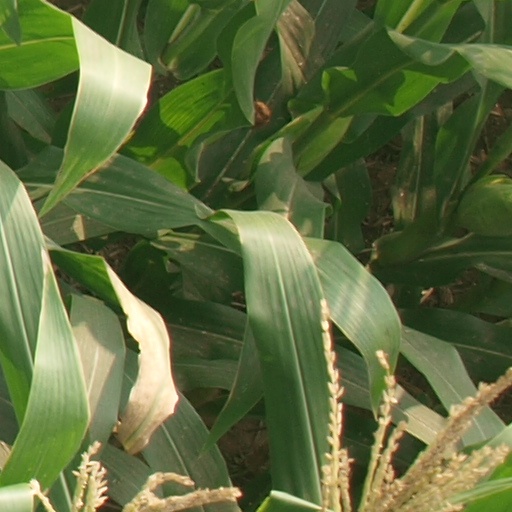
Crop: maize; corn